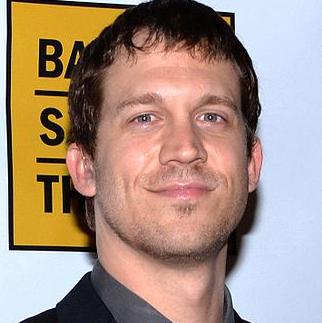
Age: 30